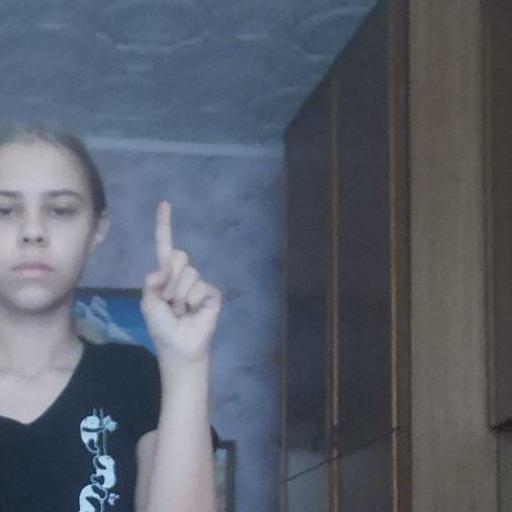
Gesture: one